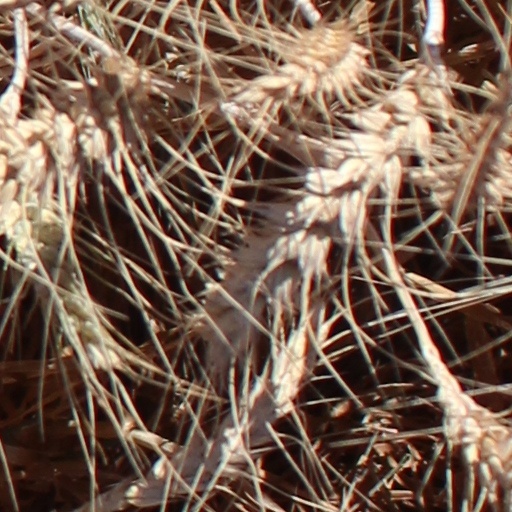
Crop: wheat